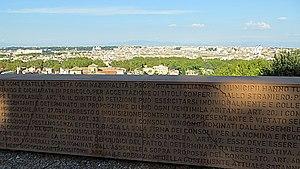
La Constitution de la République romaine de 1849 fut adoptée le 3 juillet 1849, tandis que l'armée française assiégeait Rome pour ramener Pie IX sur le trône. Le document original a été conservé, après la chute de la République, par Giovanni Pennacchi, représentant à l'assemblée constituante de la province de Spolète. Il a été déposé, après sa mort en 1883, à la Bibliothèque Augusta de Pérouse, où il est actuellement conservé.